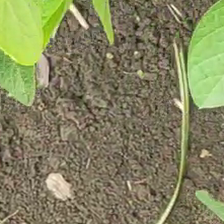
Weed species: Lavhala_(Cyperus_Rotundus)